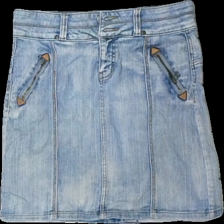
View: front
Type: Skirt
Category: Ladies
Brand: Not in the list
Brand text on label: Jonna B
Colors: Blue
Material: 84% bomull 16% polyester
Pattern: Logo print
Cut: Tight
Size: 36
Season: All
Damage: slitet
Damage location: middle center
Damage 2: slitet
Damage 2 location: middle center
Price range: <50
Recommended usage: Reuse
Description: jeans kjol med dragkedjor